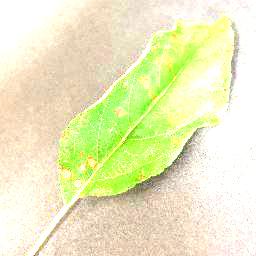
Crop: apple
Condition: cedar_rust